Henry Hobbs

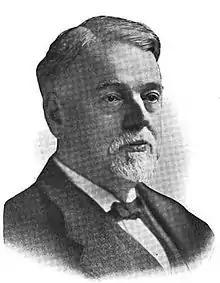
John Emory Andrus

In January 1911, Hobbs married Helen Whittier Andrus, the daughter of John Emory Andrus, a U.S. Congressman. The marriage was opposed by Congressman Andrus, reported to be a millionaire and the "richest man in Congress". The wedding occurred in secret and resulted in extensive coverage in newspapers from Boston to Baltimore. Congressman Andrus was reported to be "disconsolate" over the decision of his "favorite daughter" to marry a man who was "at present 'aisle manager' for a department store in Springfield, Mass." Hobbs replied in the press that he had $100,000 of his own and that he intended to go into business for himself.